History of Diyarbakır

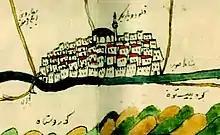
This 17th-century map detail shows Diyarbakır (west at top, from a 17th-century Ottoman map of the Tigris-Euphrates river system that may have been created by Evliya Çelebi)

The Classical Age of the Ottoman Empire saw it expand into Western Armenia and all but the eastern regions of Kurdistan at the expense of the Safavids. From the early 16th century, the city and the wider region was the source of intrigue between the Safavids and the Ottoman Empire, both of whom sought the support of the Kurdish chieftains around Idris Bitlisi. It was conquered by the Ottoman Empire in 1514 in the campaigns of Bıyıklı Mehmed Pasha, under the rule of Sultan Selim I. Mohammad Khan Ustajlu, the Safavid Governor of Diyarbakir, was evicted from the city and killed in the following Battle of Chaldiran in 1514.